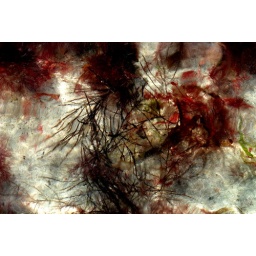
sea weed in water on beach muckross kilcar co donegal 11/7/10